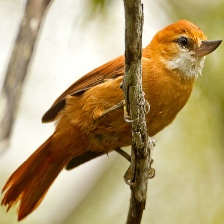
Species: GREAT XENOPS
Scientific name: MEGAXENOPS PARNAGUAE